Cockpit (2017 film)

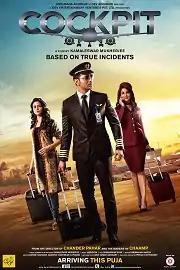
Movie poster

Cockpit is an Indian Bengali language biographical adventure romantic thriller film written and directed by Kamaleshwar Mukherjee and produced by Dev under the banner of Dev Entertainment Ventures. The film features Dev, Koel and Rukmini in the lead roles. This is the second time Kamaleshwar Mukherjee and Dev are working as a director-actor duo, after the 2013 film "Chander Pahar". The film got positive response from critics and audience and was a box office 'hit'.